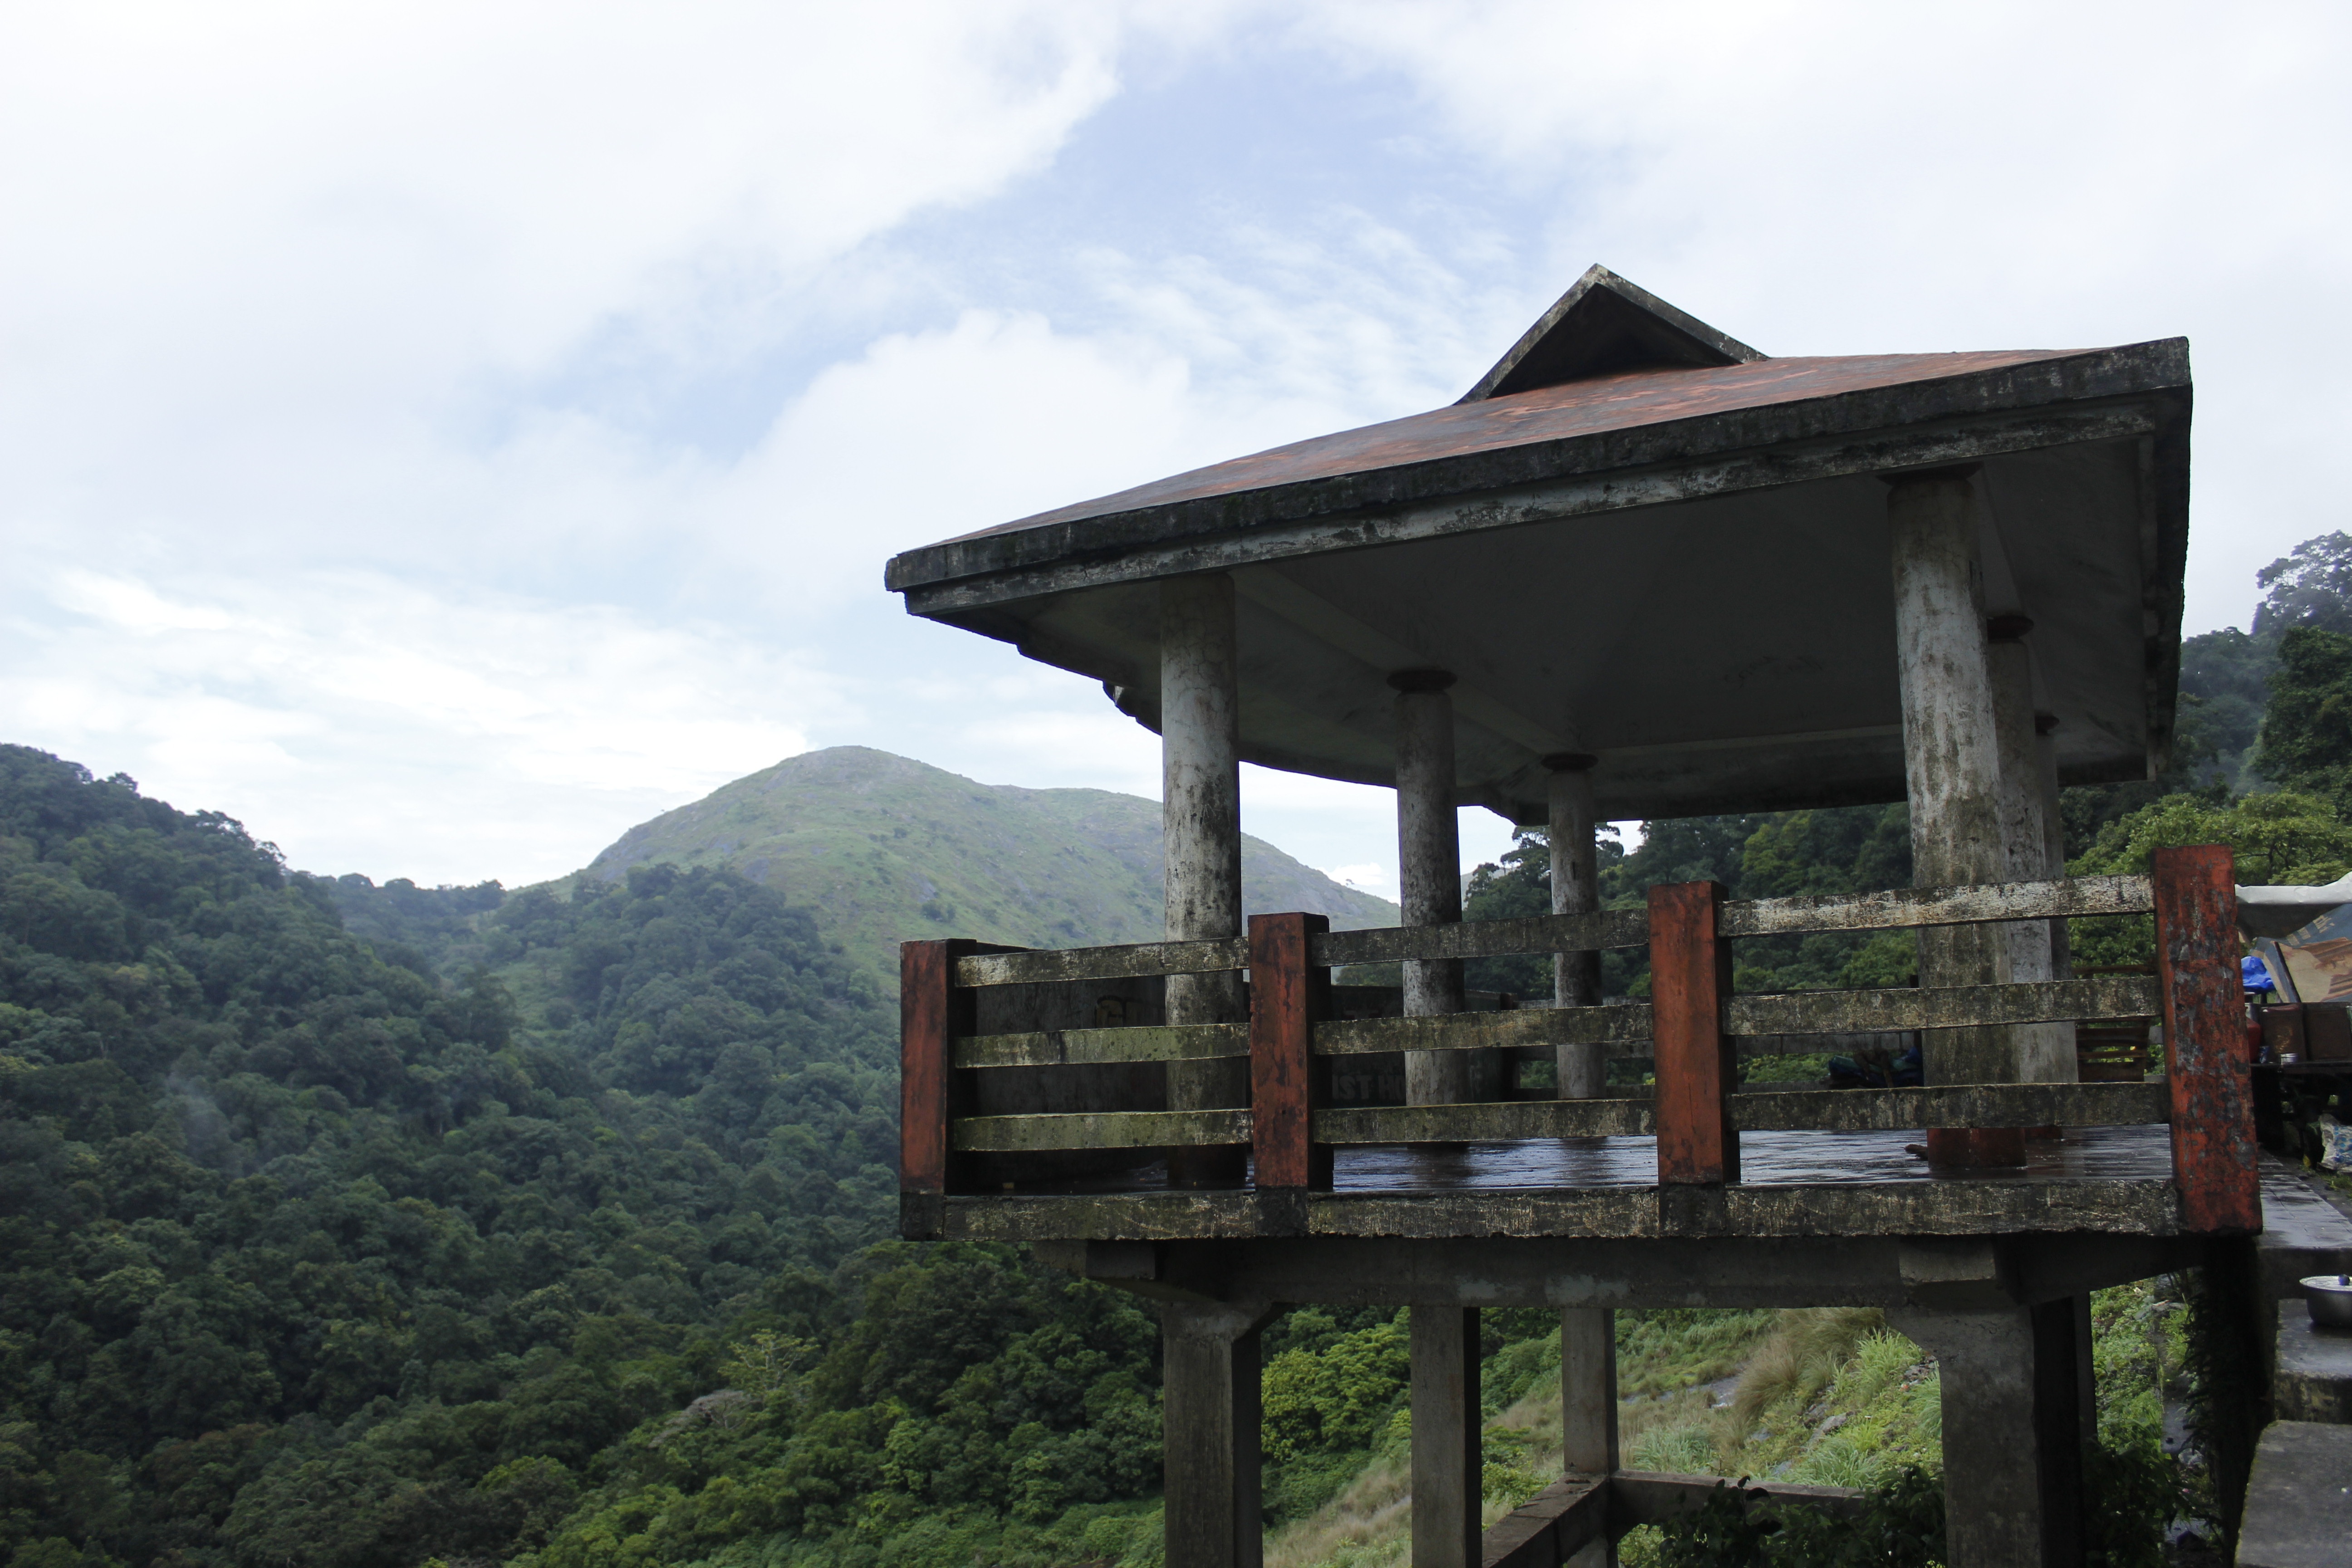
forest, mountain, sky, fog, mist, hill, village, point, tourism, pavilion, shrine, woodland, viewpoint, touristic